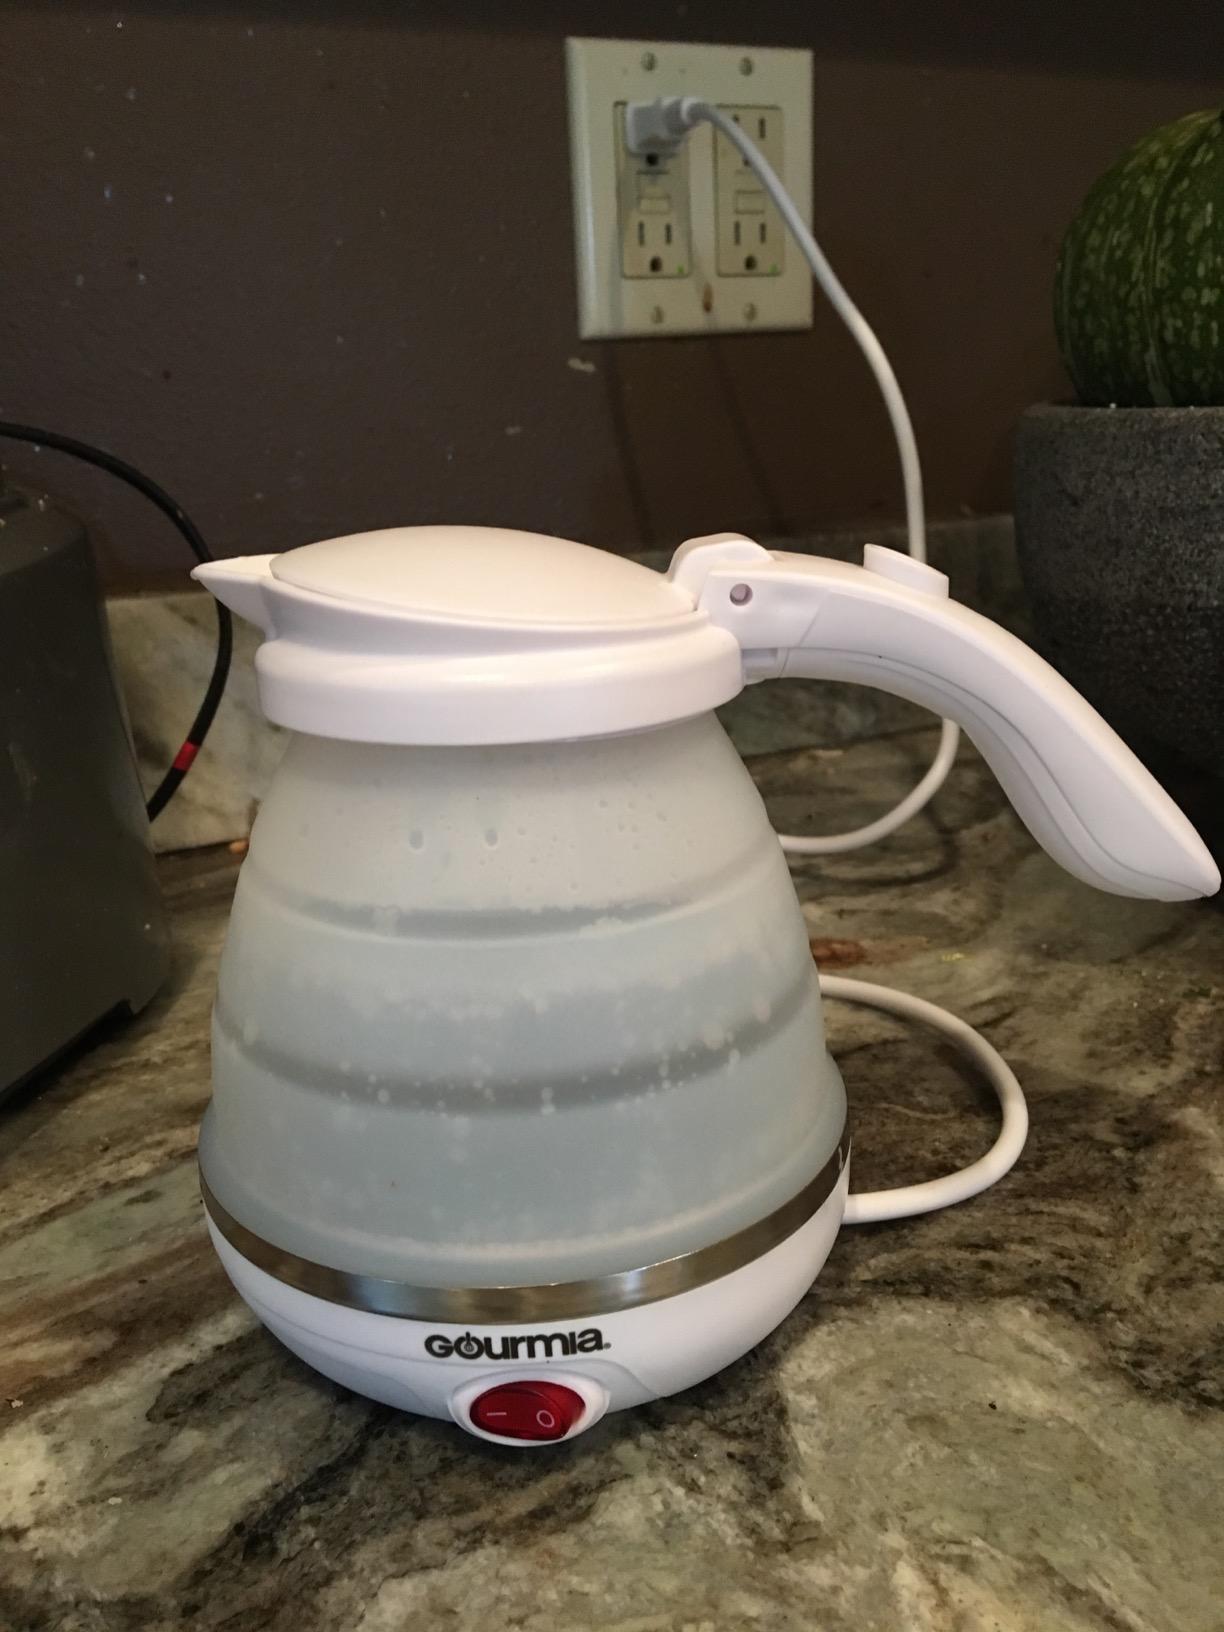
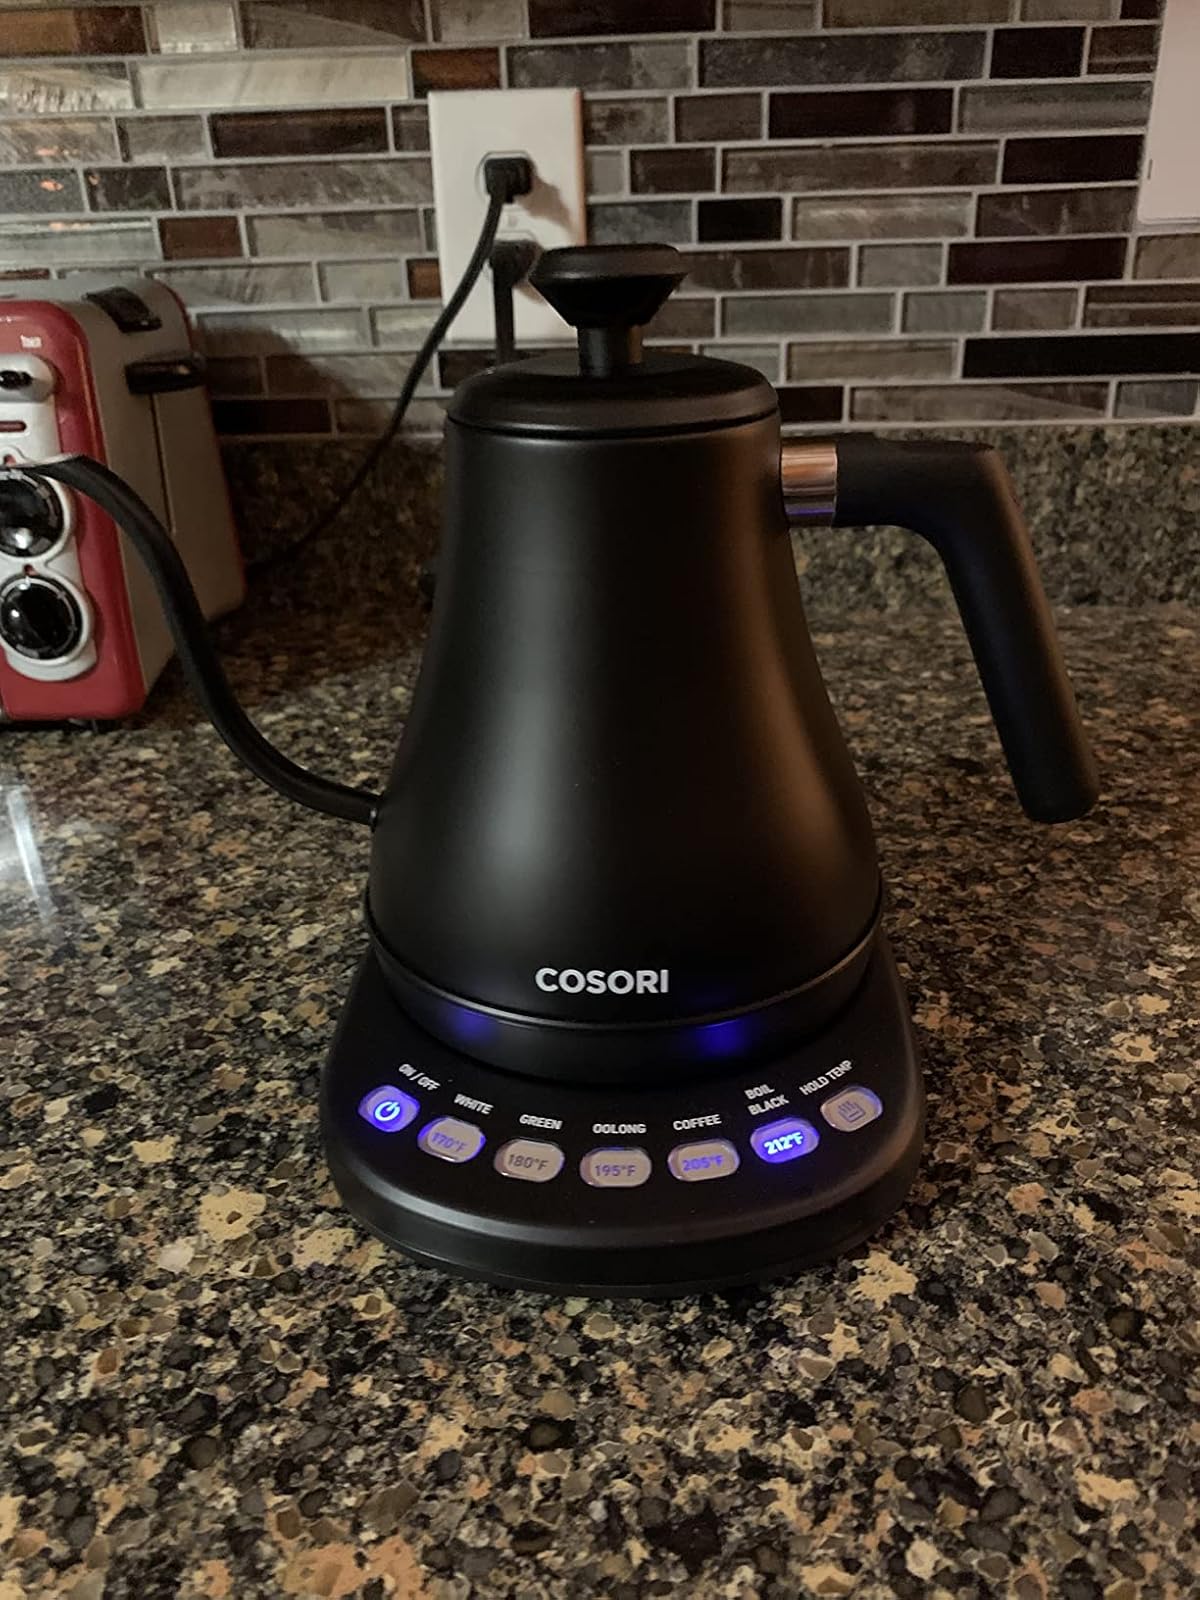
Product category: items_kettle
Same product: no